Regiment Carabiniers Prins Boudewijn – Grenadiers

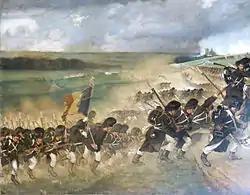
the Attack of Scherpenheuvel (peacetime maneuvers 1894) by Edwin Ganz. Collection of the Regiment Grenadiers-Caserne Prince Albert

The 1st Rifles Regiment was formed on 27 September 1830 during the Belgian Revolution. They were equipped with carbines and received the title of Regiment of Carabiniers in 1850. On 21 July 1930 King Albert I decided that the regiment would bear the title of Regiment Carabiniers Prince Baudouin, in honour of his late brother (not to be confused with the king of the same name) who served within its ranks.